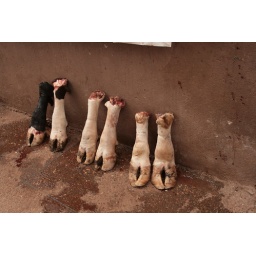
Taken in a locals market in the Atlas Mountains - no part of the animals goes to waste